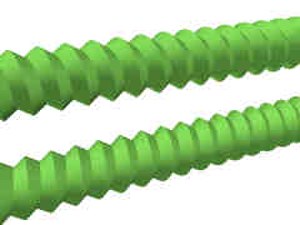
Gevind / Højre- og venstredrejet gevind
Højredrejet gevind (øverst) og venstredrejet gevind (nederst)
Viser et højredrejet (øverst) og et venstredrejet (nederst) gevind.
Et gevind er et 'rillemønster', der er skabt på en indvendig eller udvendig cylindrisk overflade: Mønsteret består af én lang rille, der ligger som en helix på cylinderens overflade. Et gevind, der sidder på ydersiden af et cylindrisk legeme, kaldes et udvendigt gevind, mens et gevind på indersiden af et cylinderformet hul kaldes et indvendigt gevind.